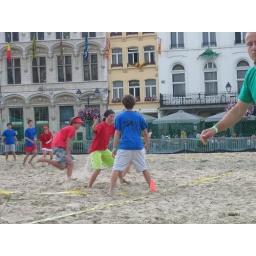
Second edition of the freespect beach tournament in Mechelen&amp;quot;Smack The Beach Up&amp;quot;this time it was a hat tournament.